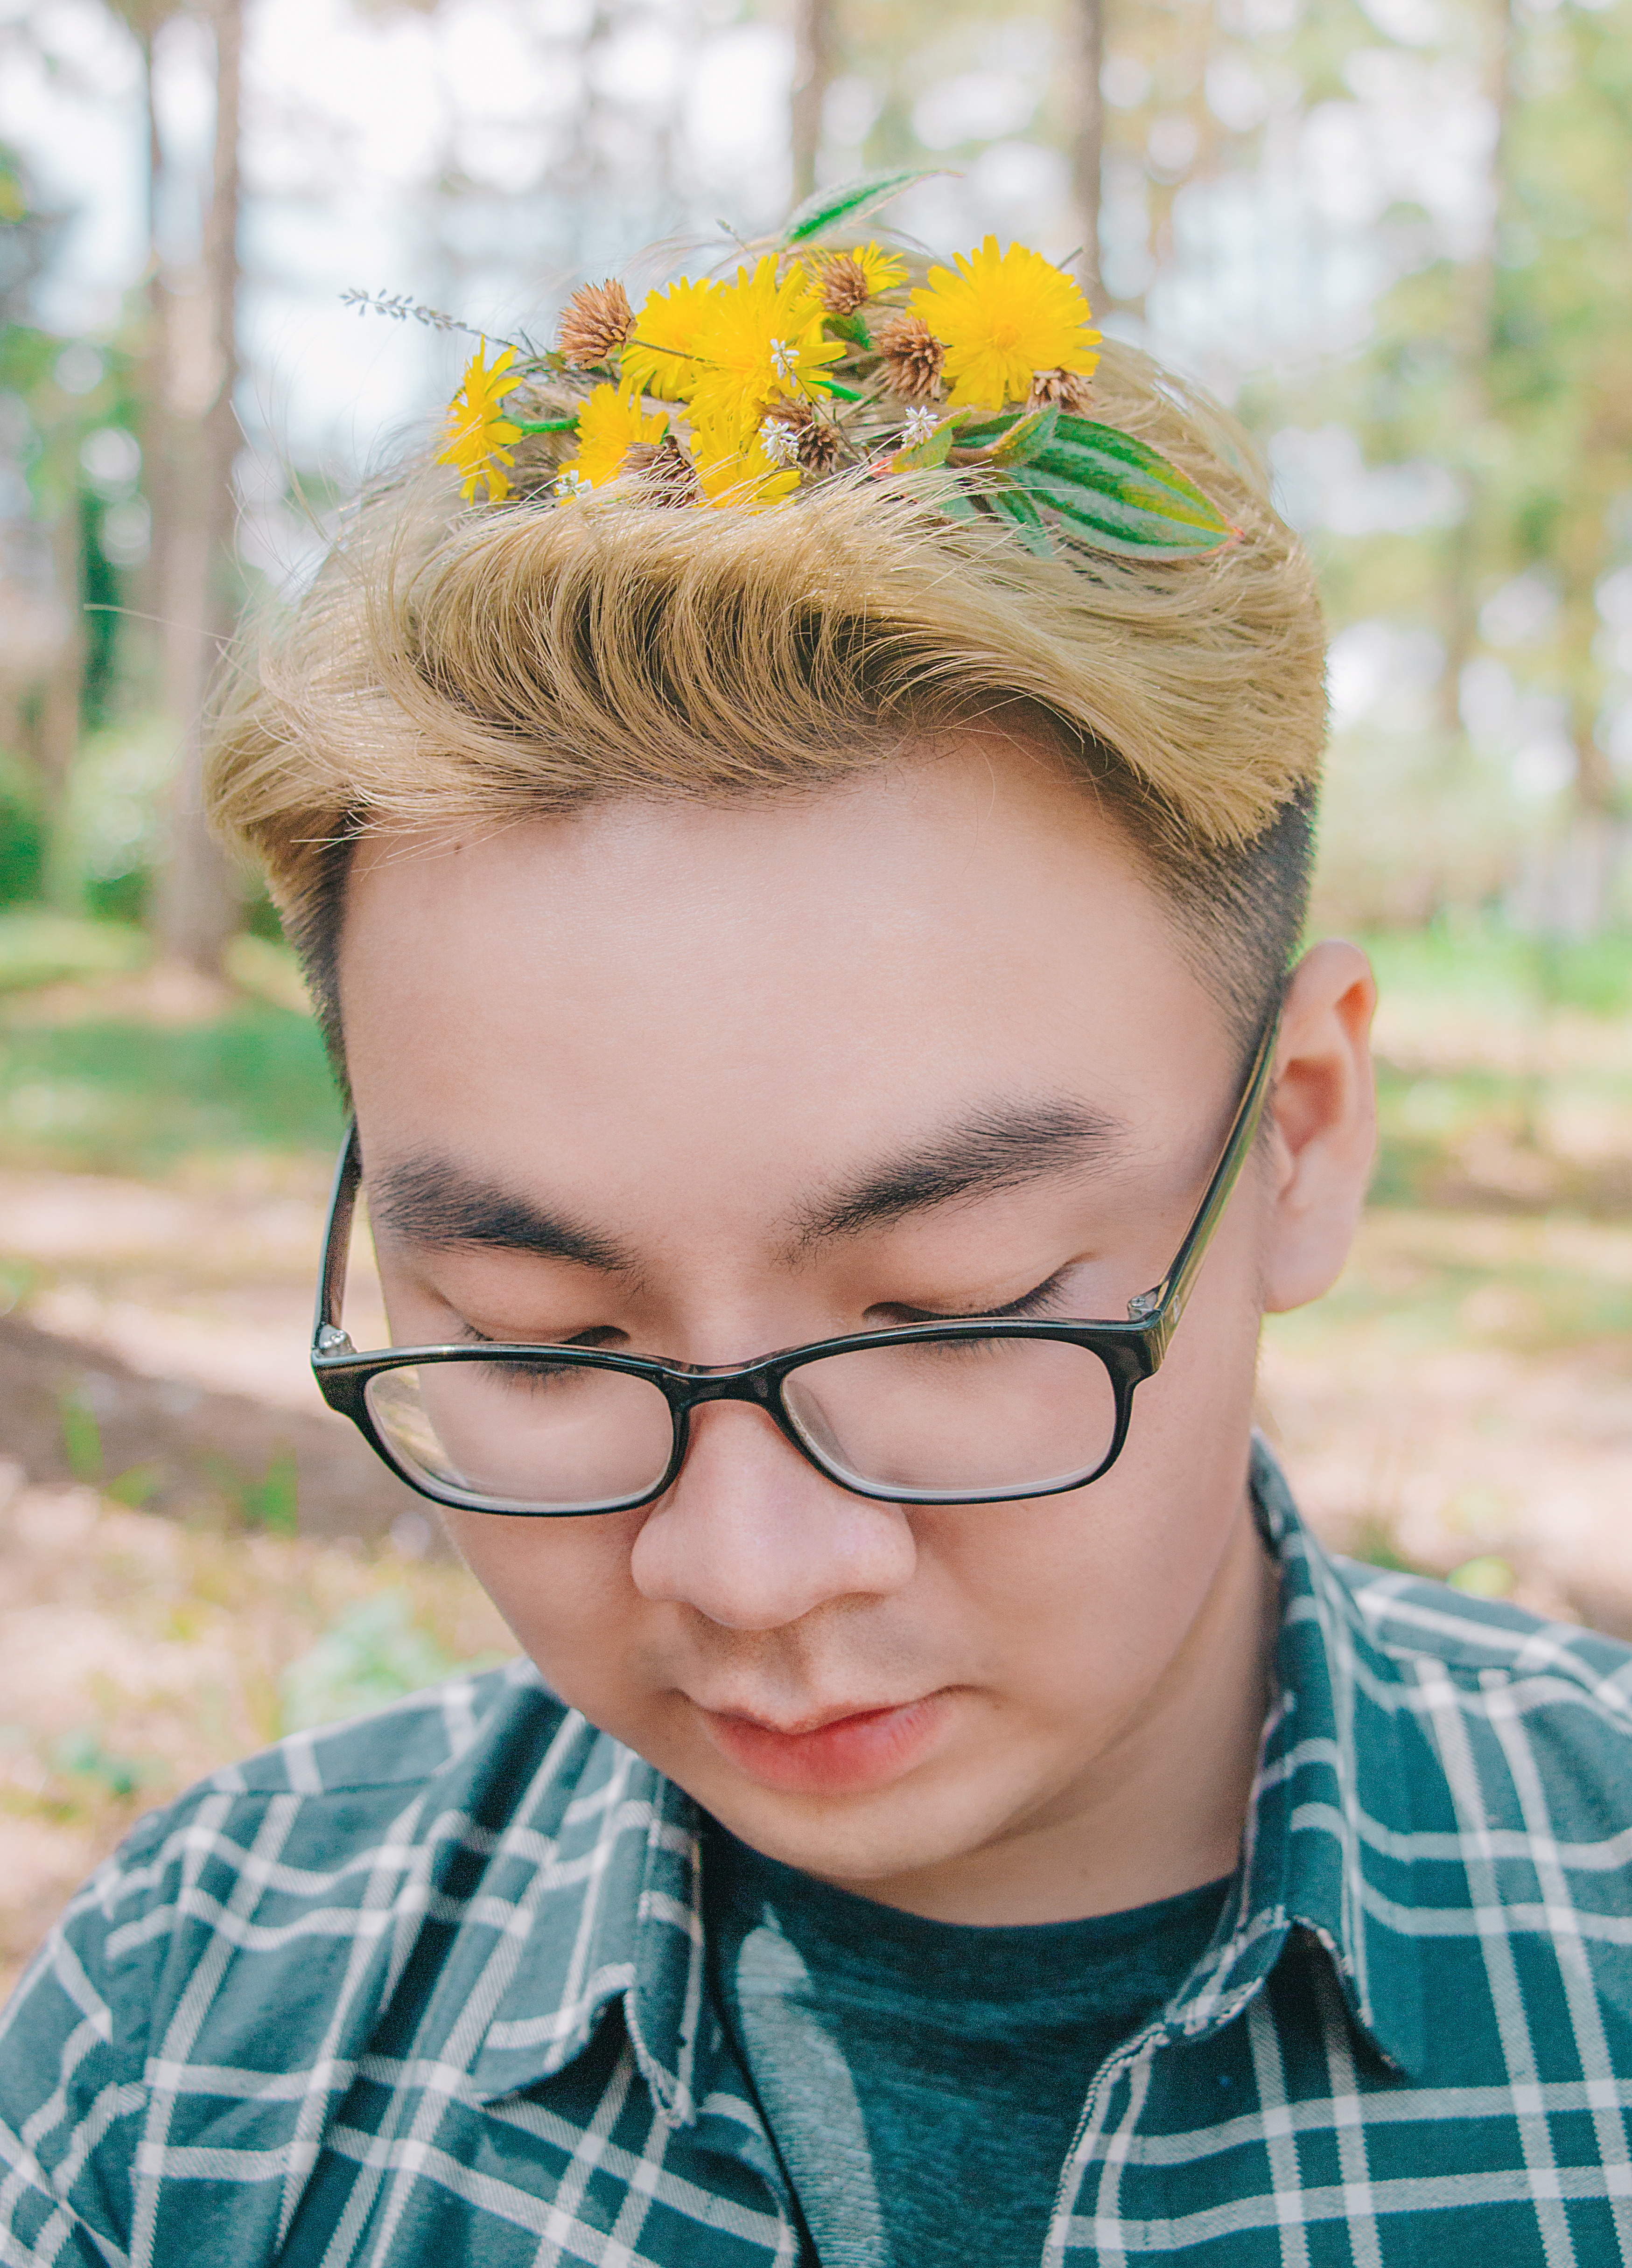
beautiful, landscape, boy, flower, glasses, vision care, yellow, eyewear, nose, eye, hair accessory, forehead, smile, sunglasses, girl, child, headgear, fun, portrait photography, plant, portrait, happiness, headpiece, headband